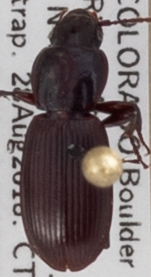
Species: Pterostichus restrictus
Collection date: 2018-08-28
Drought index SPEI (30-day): -1.69
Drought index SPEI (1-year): -1.13
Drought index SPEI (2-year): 0.24